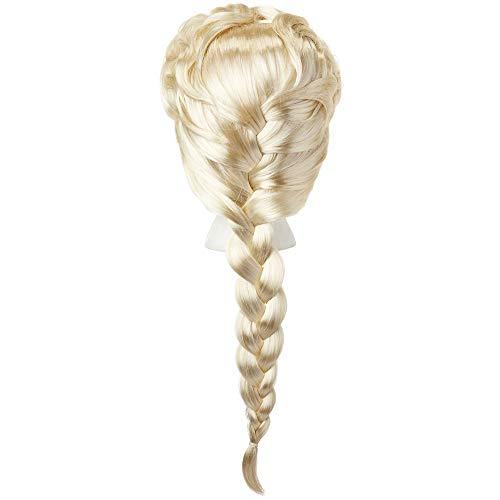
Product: Disney Frozen 2 Elsa Wig, 20" Long with Iconic Braid for Girls Costume, Dress Up or Halloween - For Ages 3+
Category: Toys & Games | Dress Up & Pretend Play | Wigs
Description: Complete your Elsa Adventure look with Elsa's long flowing blond hair with beautiful braid detail.
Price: $15.99
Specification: ProductDimensions:6x2x20inches|ItemWeight:10.4ounces|ShippingWeight:12ounces(Viewshippingratesandpolicies)|ASIN:B07KXG9LX5|Itemmodelnumber:203024|Manufacturerrecommendedage:36months-6years